Three-phase electric power

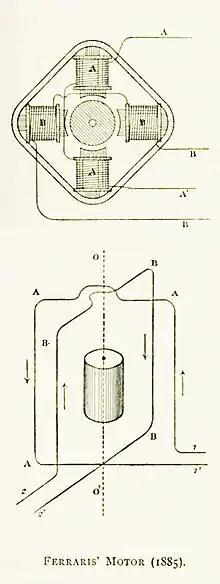
The first AC motor developed by Italian physicist Galileo Ferraris. This was a two-phase motor and required four wires.

Three-phase electric power (abbreviated 3ϕ) is a common type of alternating current (AC) used in electricity generation, transmission, and distribution. It is a type of polyphase system employing three wires (or four including an optional neutral return wire) and is the most common method used by electrical grids worldwide to transfer power.